FK Austria Wien

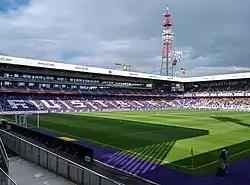
Franz Horr Stadium

Austria Wien plays its home games at the Franz Horr Stadium, which has had a capacity of 17,000 since 2008, when a new two-tiered East Stand opened and renovations were made to the West Stand. The stadium was renamed the Generali Arena in a naming-rights deal with Italian insurer Generali announced at the end of 2010.